Christmas Eve

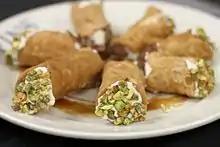
Cannoli served at the Feast of the Seven Fishes

Christmas in Italy is one of the country's major holidays and begins on 8 December, with the Feast of the Immaculate Conception, the day on which traditionally the Christmas tree is mounted and ends on 6 January, of the following year with the Epiphany. According to tradition, the Christmas Eve dinner must not contain meat. It is quite common to attend Midnight Mass on Christmas Eve and practice the old custom of abstinence from meat on the day (but not fasting, which is observed by the Eastern Orthodox Church). Traditions regarding the exchanging of gifts vary from region to region, as this may take place either on Christmas Eve or on Christmas Day. On 24 December, Christmas Eve, the Christmas night mass, also called Midnight Mass, is celebrated.